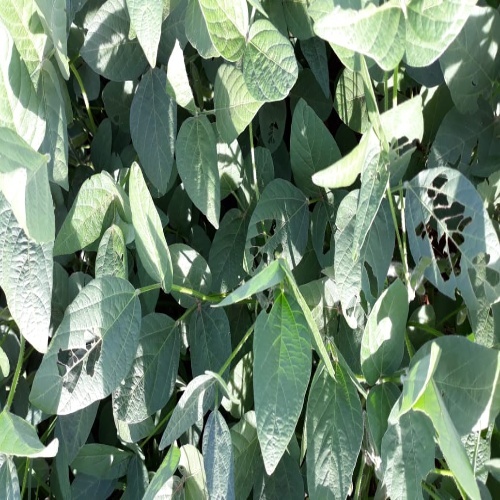
Label: Caterpillar